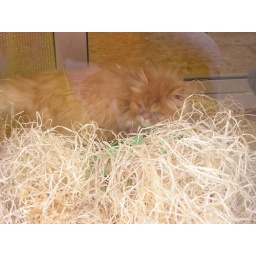
cute kitty in the window